LaDarius Henderson

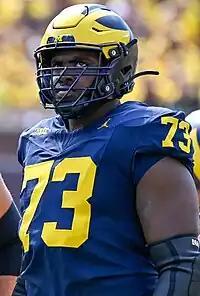
Henderson with Michigan in 2023

In December 2022, Henderson entered the NCAA transfer portal and committed to the University of Michigan. Henderson explained his transfer decision: "I really just wanted to play with the best offensive line, and I knew Michigan had that. I wanted to get a chance to play with these guys and see how they do things." He missed Michigan's spring practice while completing class work remotely at Arizona State and taking final exams in early May 2023.